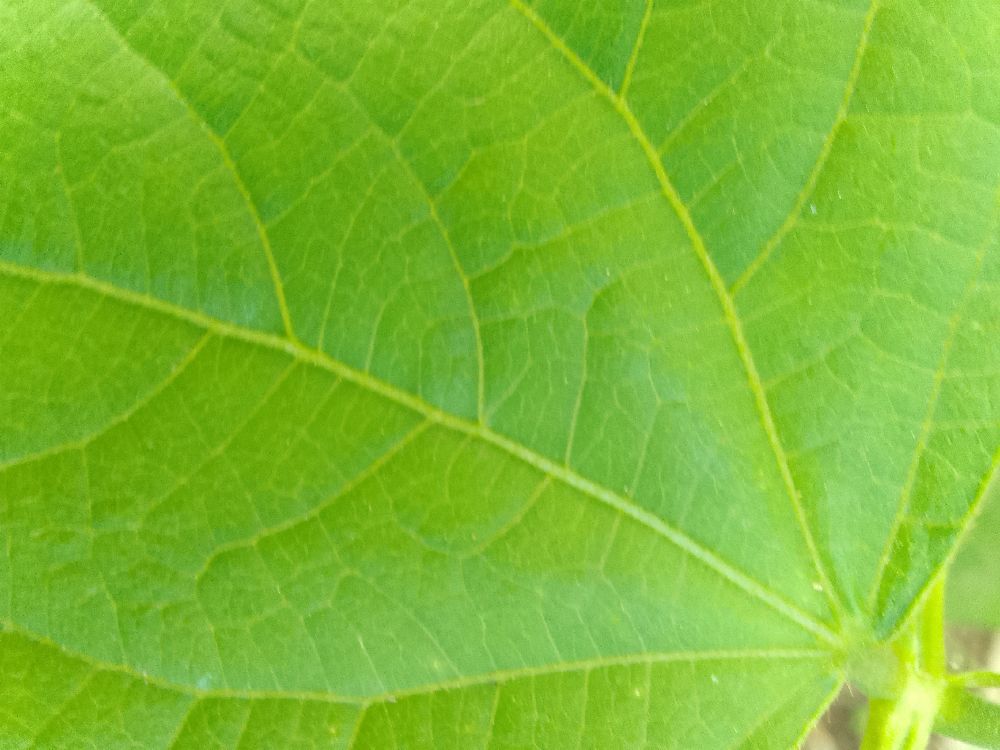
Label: healthy